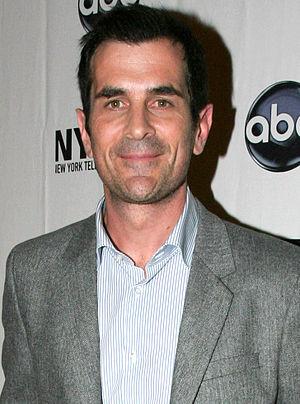
Leonard Skivorski, Jr., alias Doc Samson est un super-héros évoluant dans l'univers Marvel de la maison d’édition Marvel Comics. Créé par le scénariste Roy Thomas et le dessinateur Herb Trimpe, le personnage de fiction apparaît pour la première fois dans le comic book Incredible Hulk #141 en juillet 1971.